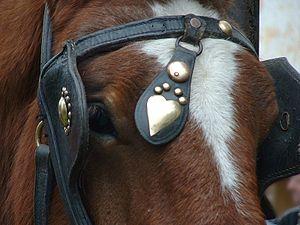
Jument trait du Nord de 30 mois pendant une démonstration de ferrage au Musée du Plein Air, Villeneuve d'Ascq, Nord, France. L'animal n'a manifesté aucune inquiétude durant la démonstration.
Le trait du Nord, autrefois nommé Ardennais du Nord et Ardennais de type Nord, est une race de grands chevaux de trait français dit « à sang froid », originaire de la région du Hainaut. Il est sélectionné pour les travaux agricoles à partir des années 1850. Longtemps confondu avec le cheval ardennais, le trait du Nord obtient son identité propre avec l'ouverture de son registre généalogique en 1903. Il participe à l'exploitation des mines au fond des galeries et aux travaux agricoles dans sa région d'origine avant que l'électrification des mines et la motorisation de l'agriculture dans les années 1950 n’entraînent sa quasi-disparition, faute de demandes auprès de ses éleveurs.